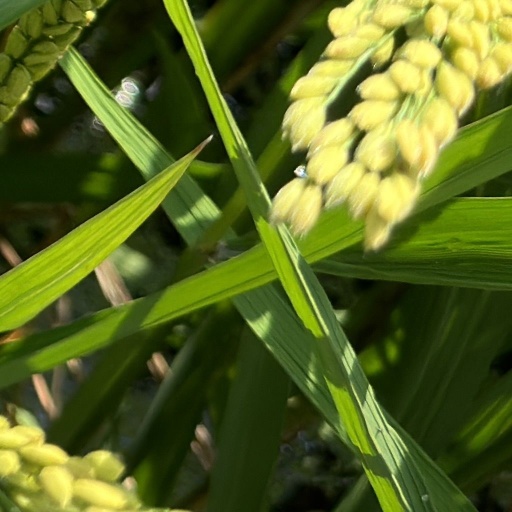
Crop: rice